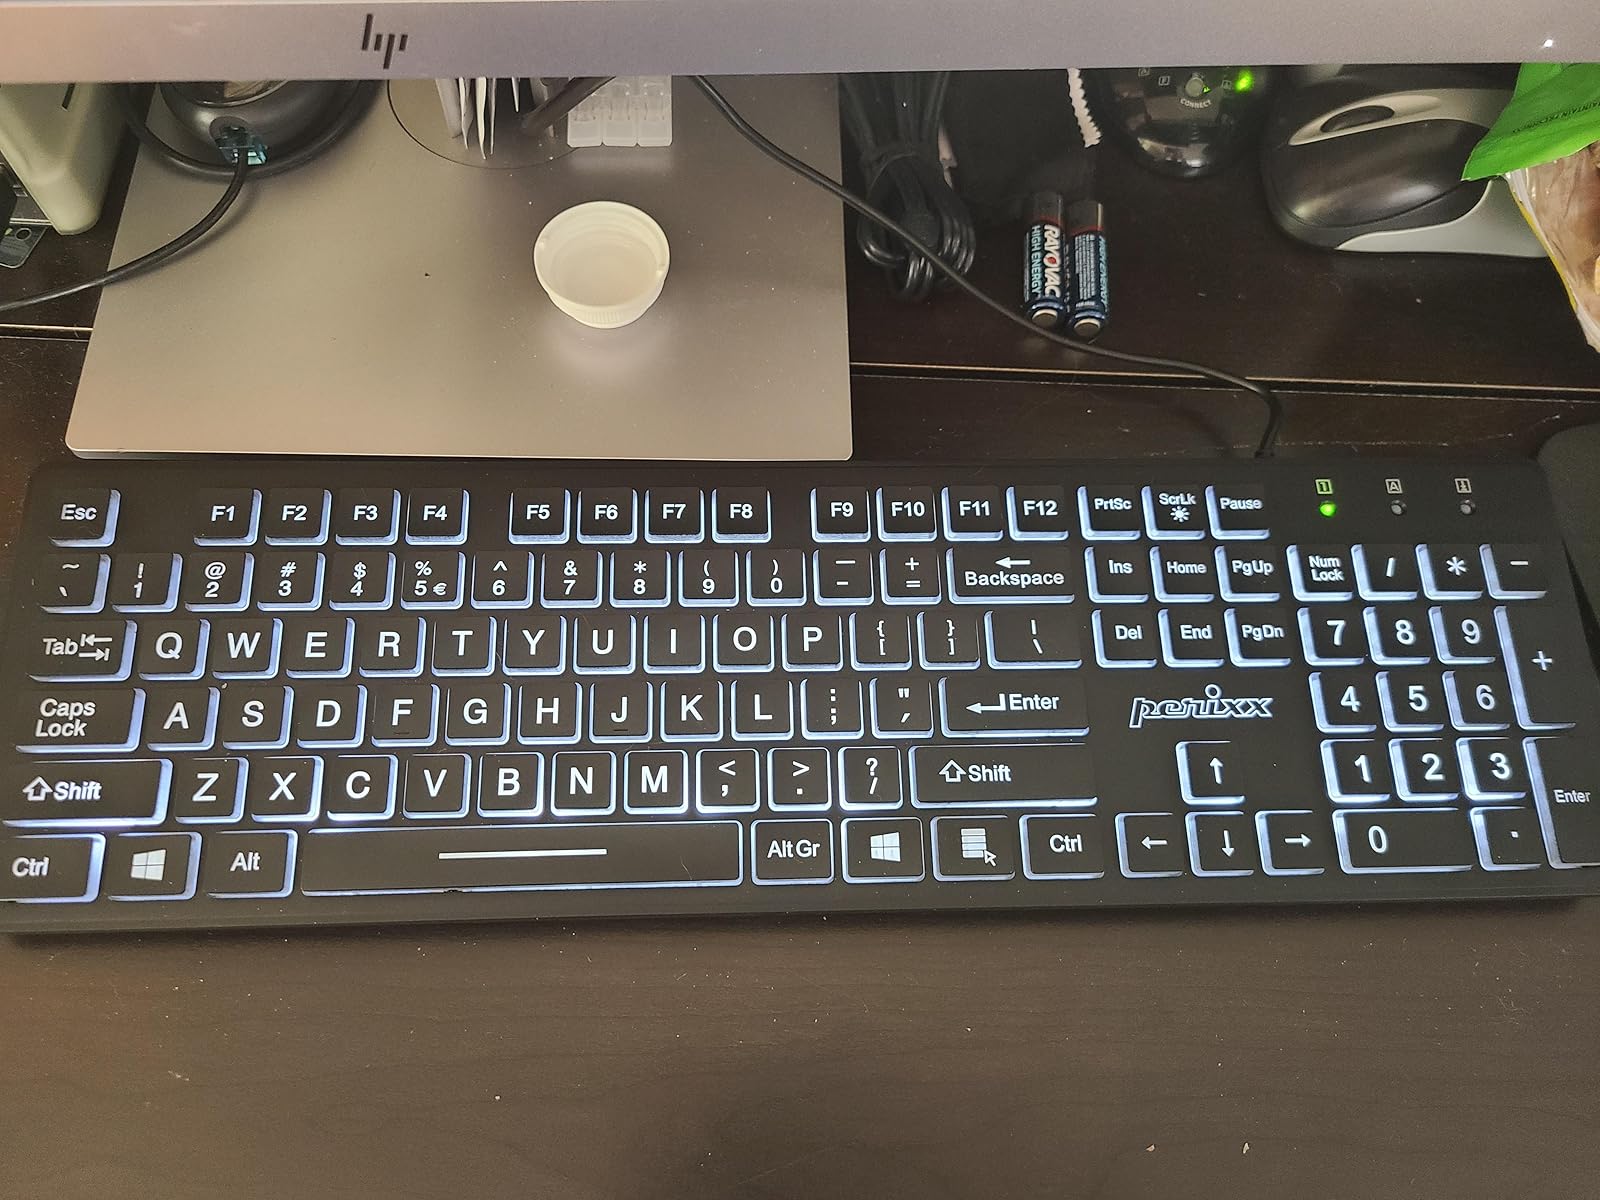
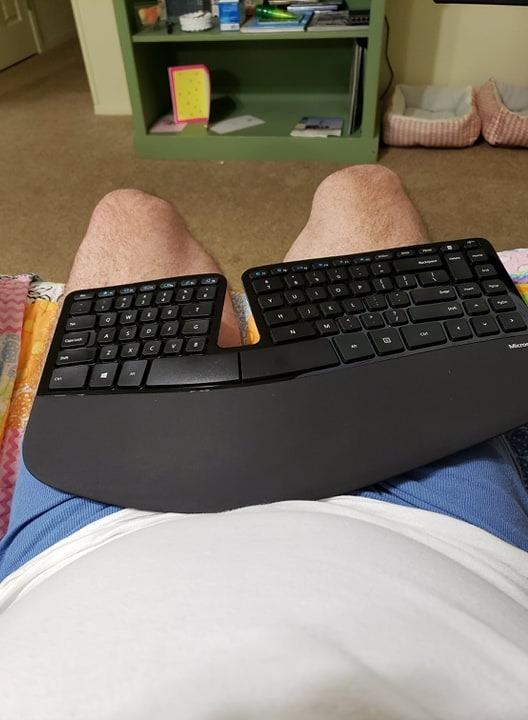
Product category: keyboard
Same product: no